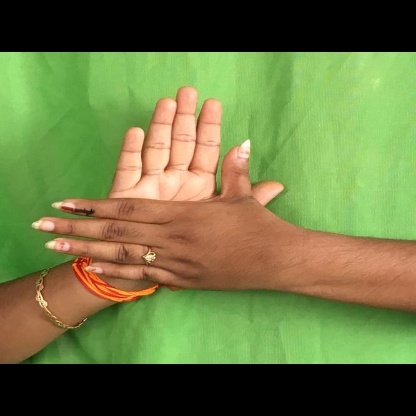
Mudra: Chakra